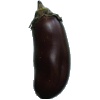
Label: Eggplant 1